Timeline of World War II (1939)

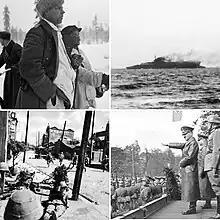
1939, clockwise from top left: Captain Juutilainen at the Winter War's Battle of Kollaa, (pictured) sunk by "U-29", Hitler reviews a Wehrmacht victory parade following the successful invasion of Poland, Imperial Japanese Army soldiers at the Battle of Changsha

This is a timeline of events of World War II in 1939 from the start of the war on 1 September 1939. For events preceding September 1, 1939, see the timeline of events preceding World War II.